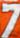
Number: 7